Lillian Hellman

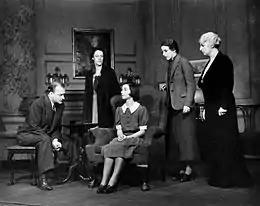
Robert Keith, Anne Revere, Florence McGee, Katherine Emery and Katherine Emmet in the original Broadway production of "The Children's Hour" (1934)

Beginning in 1930, for about a year Hellman earned $50 a week as a reader for Metro-Goldwyn-Mayer in Hollywood, writing summaries of novels and periodical literature for potential screenplays. She found the job rather dull, but it created opportunities for her to meet a wide range of creative people while she became involved in more political and artistic scenes. While there, she met and fell in love with mystery writer Dashiell Hammett. She divorced Kober and returned to New York City in 1932. When she met Hammett in a Hollywood restaurant, she was 24 and he was 36. They maintained their relationship off and on until his death in 1961.